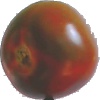
Label: Tomato Maroon 1